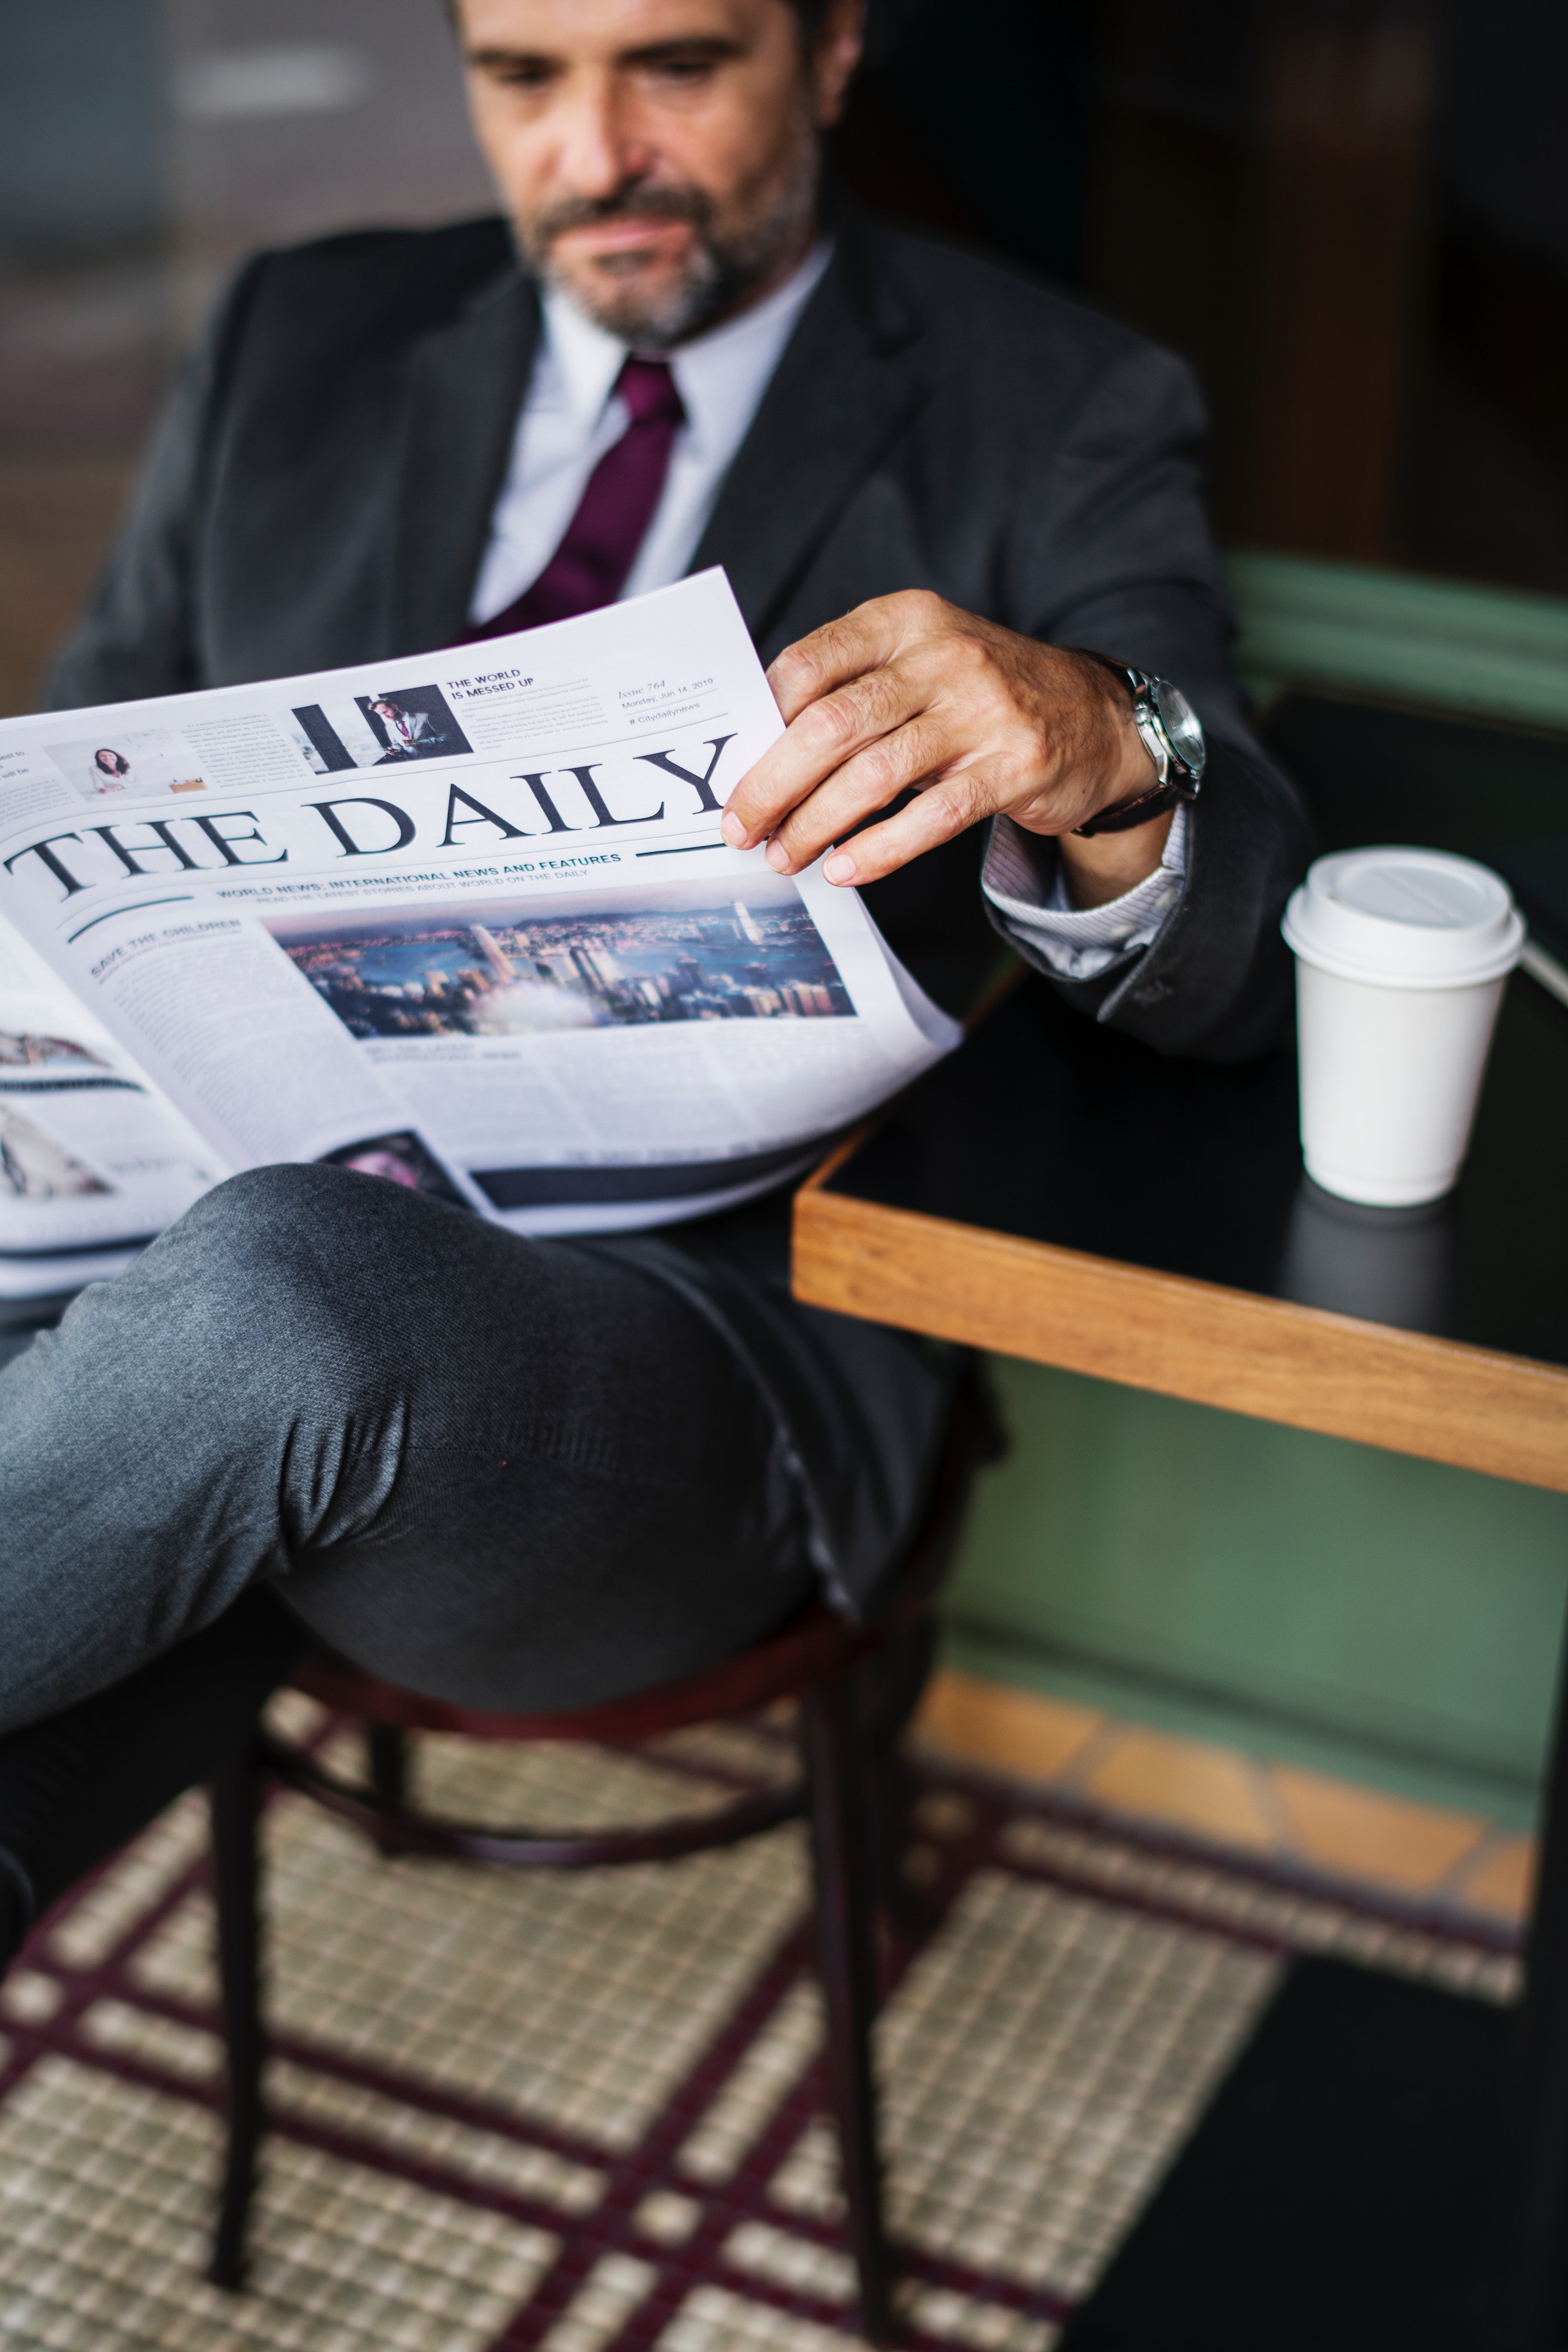
sitting, white collar worker, businessperson, job